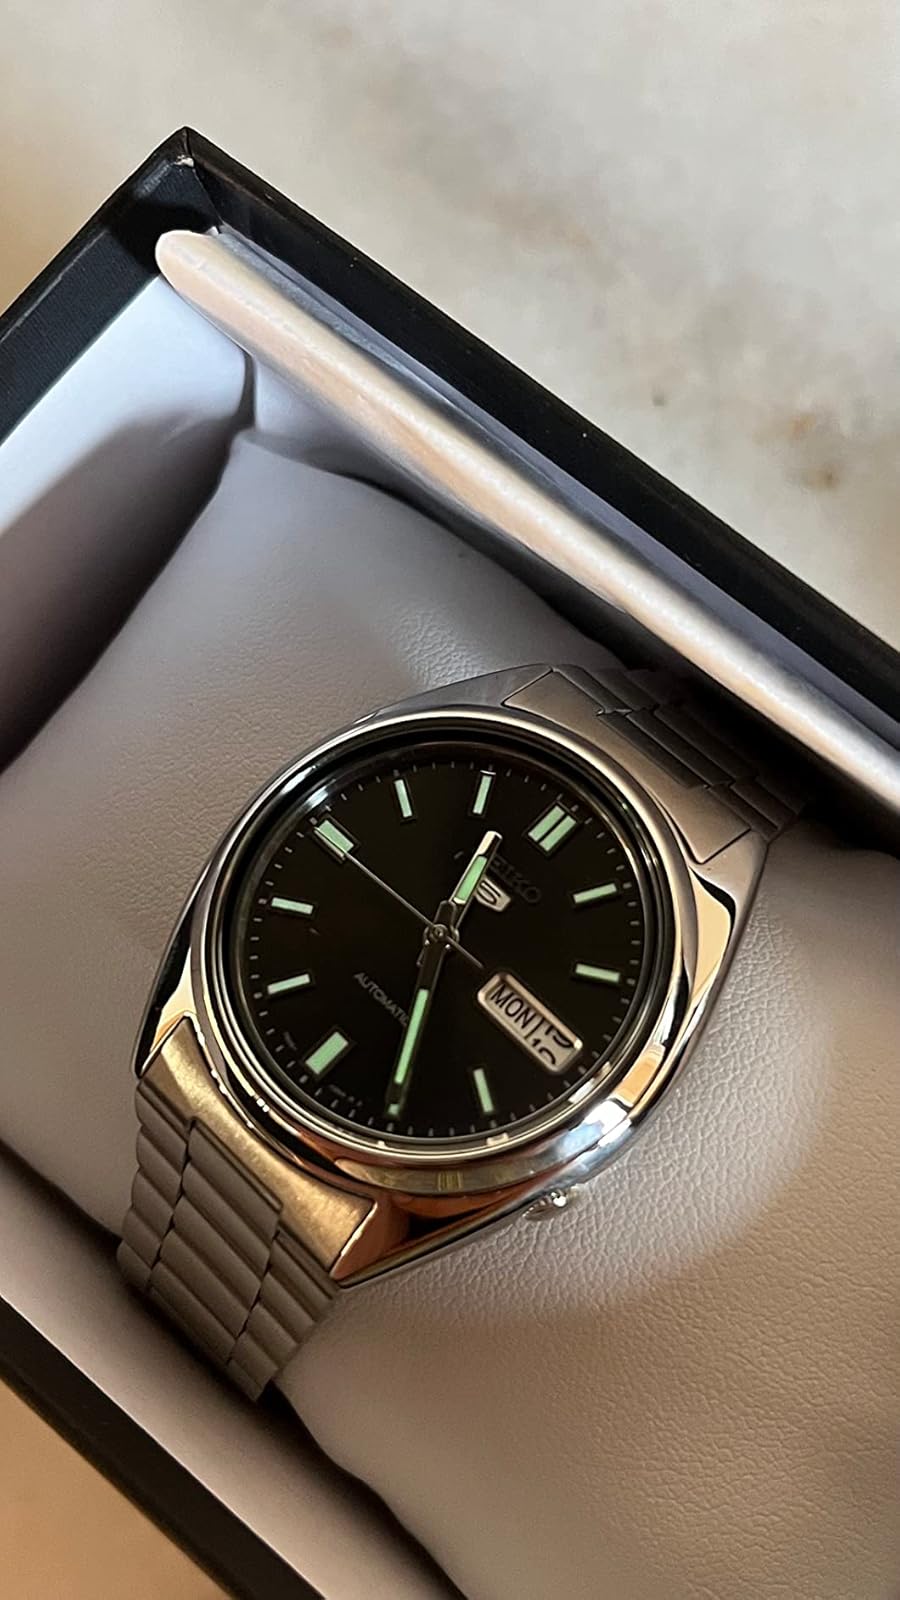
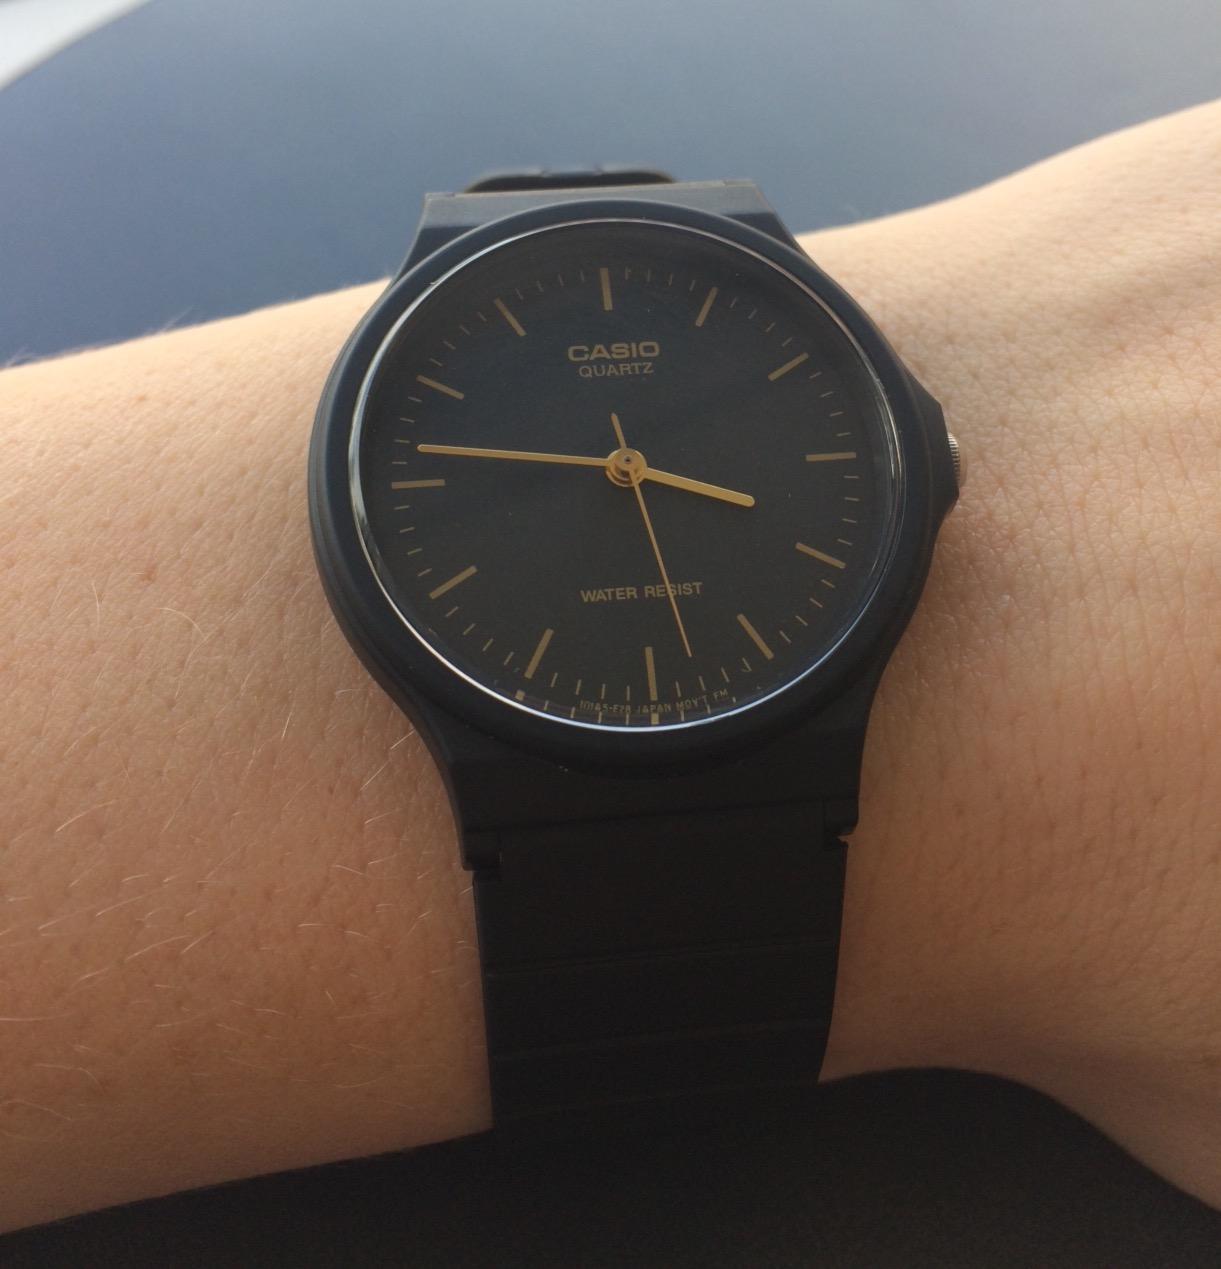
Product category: accessories_watch
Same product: no